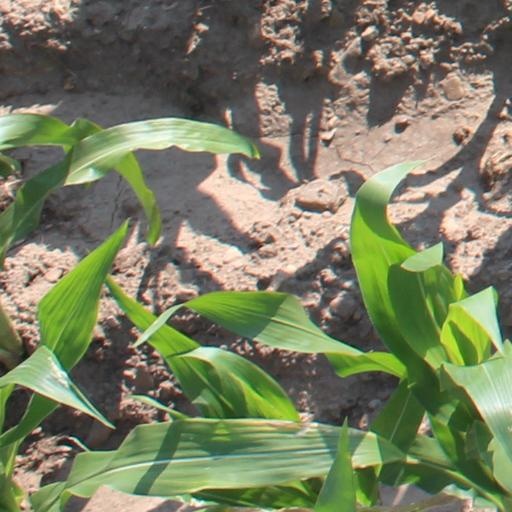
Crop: maize; corn